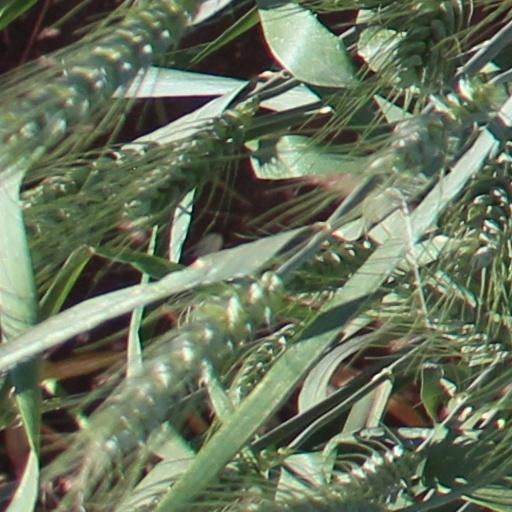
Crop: wheat